The Alex Salmond Show

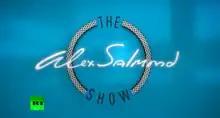

The Alex Salmond Show was a UK weekly political talk show hosted by former First Minister of Scotland, Alex Salmond, which premiered on RT on 16 November 2017. The guests included various political and public figures. The show aired every Thursday on RT UK at 07:30, 12:30 and 22:30. The show was produced by Slainte Media, a production company co-owned by Salmond and former SNP MP Tasmina Ahmed-Sheikh. On 24 February 2022, it was announced that the show was suspended on RT until further notice in response to the 2022 Russian invasion of Ukraine.